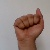
The image shows a hand gesture representing the letter 'A' in Indian Sign Language.